Zero Fucks Given

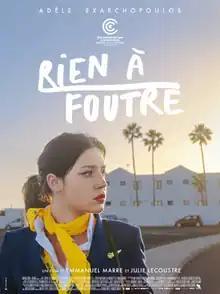
French theatrical release poster

Zero Fucks Given is a 2021 comedy-drama film directed by Emmanuel Marre and Julie Lecoustre. The film stars Adèle Exarchopoulos. It screened in the Critics' Week section at the 74th Cannes Film Festival on 11 July 2021. It was released in France on 2 March 2022.